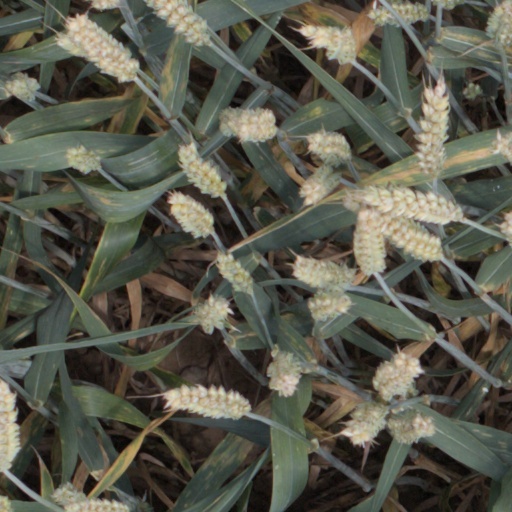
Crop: wheat